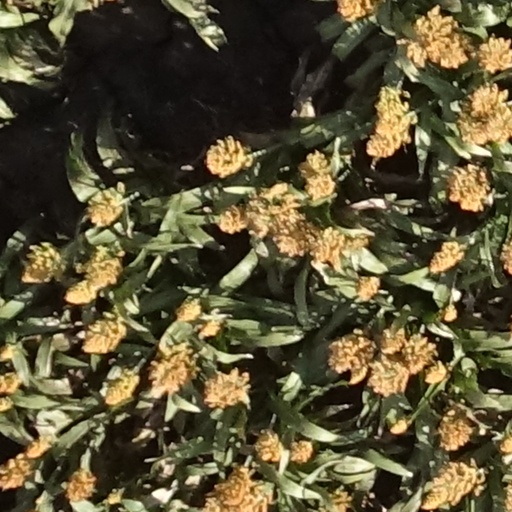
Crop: sorghum